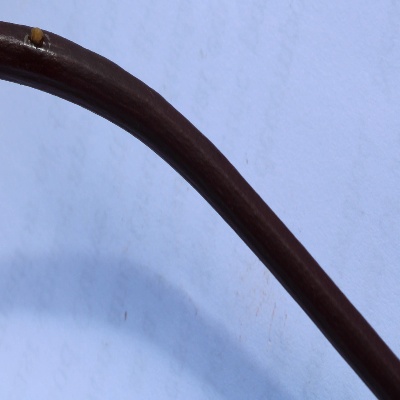
Crop: Cassava
Condition: bacterial blight